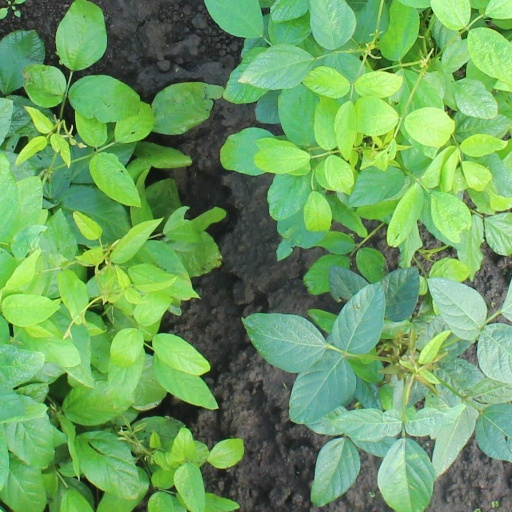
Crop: soybean